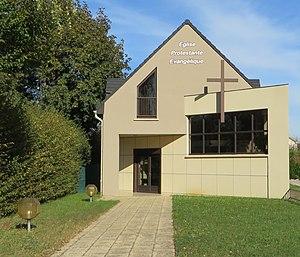
Mondelange Eglise Protestante Evangélique
Mondelange est une commune française située dans le département de la Moselle, entre Metz et Thionville.